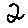
Label: 2